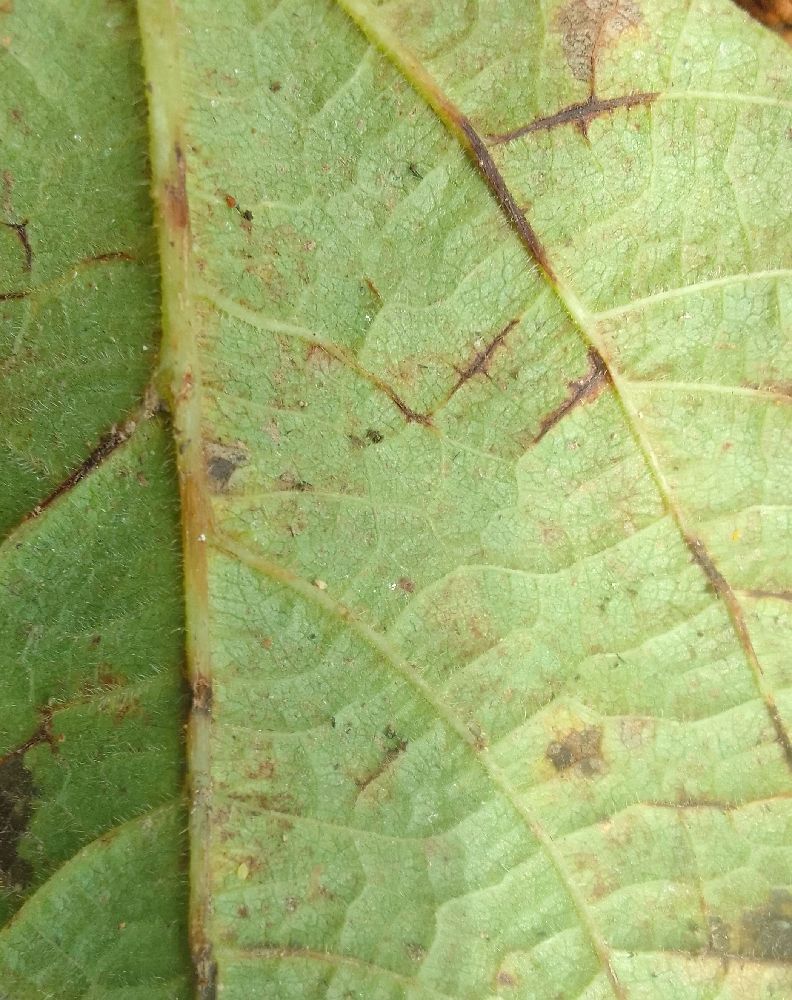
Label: anthracnose